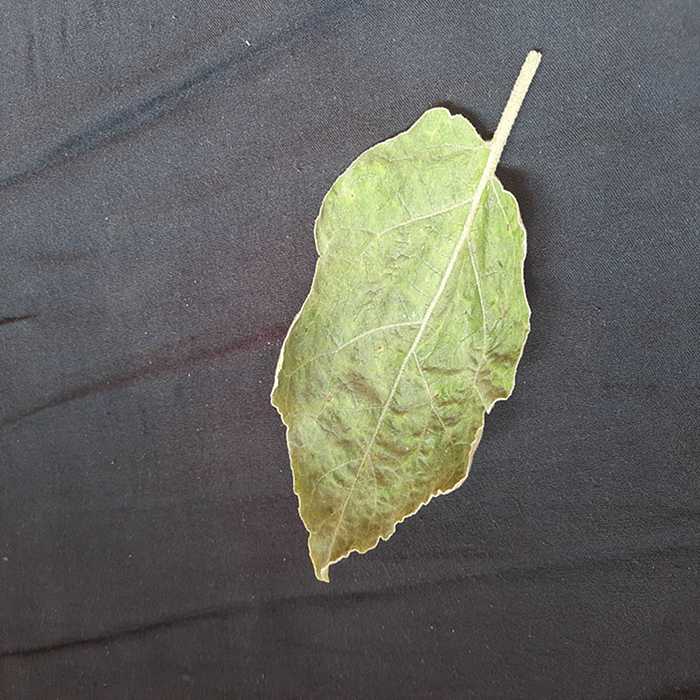
Plant: Eggplant
Label: Eggplant begomovirus